Log-polar coordinates

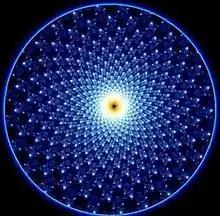
Part of a Mandelbrot fractal showing spiral behaviour

In order to solve a PDE numerically in a domain, a discrete coordinate system must be introduced in this domain. If the domain has rotational symmetry and you want a grid consisting of rectangles, polar coordinates are a poor choice, since in the center of the circle it gives rise to triangles rather than rectangles. However, this can be remedied by introducing log-polar coordinates in the following way. Divide the plane into a grid of squares with side length 2formula_37/"n", where "n" is a positive integer. Use the complex exponential function to create a log-polar grid in the plane. The left half-plane is then mapped onto the unit disc, with the number of radii equal to "n". It can be even more advantageous to instead map the diagonals in these squares, which gives a discrete coordinate system in the unit disc consisting of spirals, see the figure to the right.